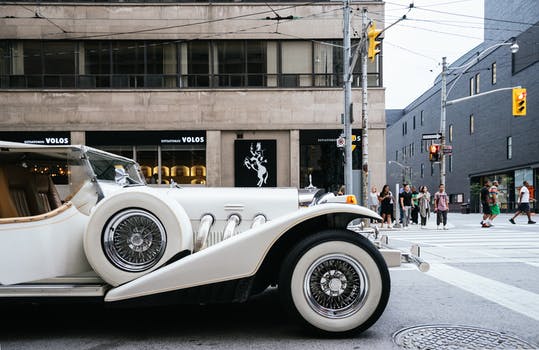
Label: No Watermark